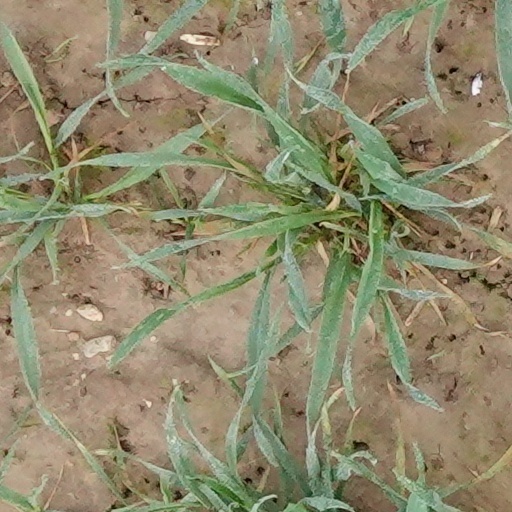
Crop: wheat